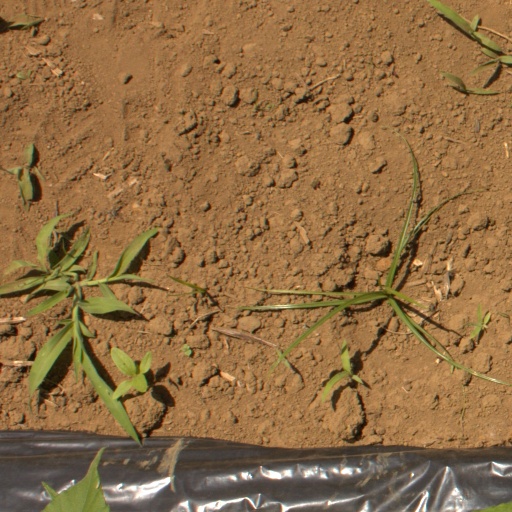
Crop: Jerusalem artichoke